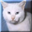
Label: cat